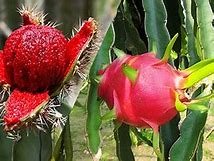
Label: Dragonfruit